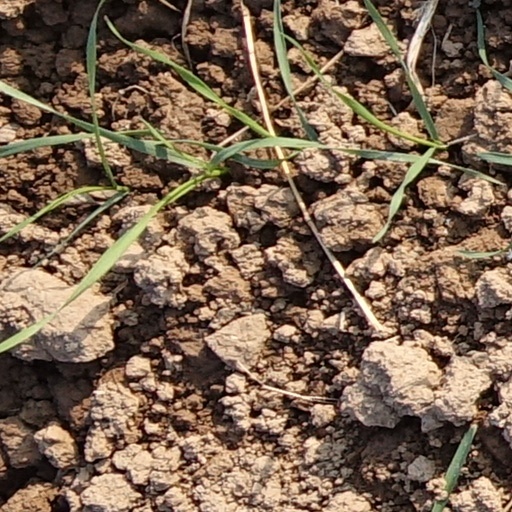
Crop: wheat